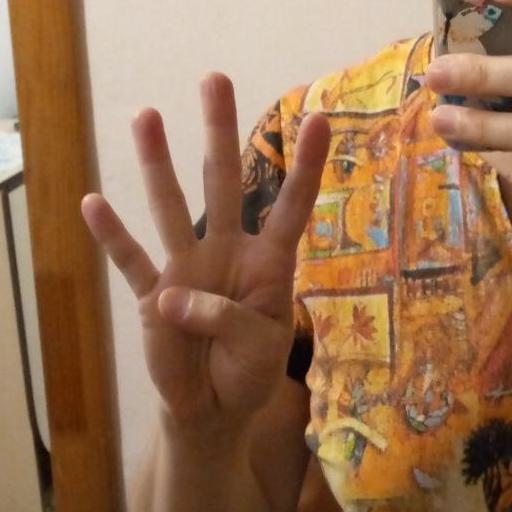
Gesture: four